Archie Bunker

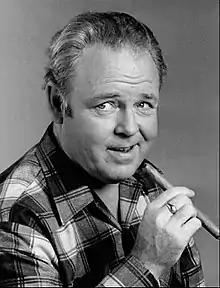
Carrol O'Connor as Archie Bunker

Archibald "Archie" Bunker is a fictional character from the 1970s American television sitcom "All in the Family" and its spin-off "Archie Bunker's Place", played by Carroll O'Connor. Bunker, a main character of the series, is a World War II veteran, blue-collar worker, and family man. "All in the Family" premiered on January 12, 1971, where he was depicted as the head of the Bunker family. In 1979, the show was retooled and renamed "Archie Bunker's Place"; it finally went off the air in 1983. Bunker lived at the fictional address of 704 Hauser Street in the Astoria neighborhood of Queens in New York City.